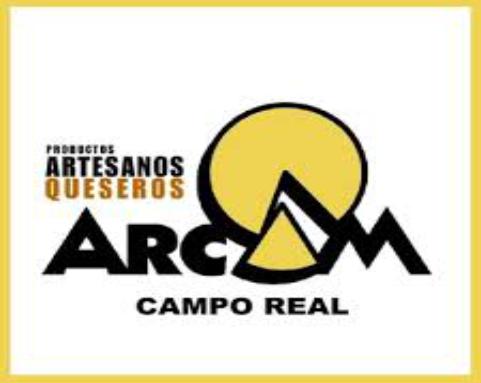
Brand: Arcam
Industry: Electronic